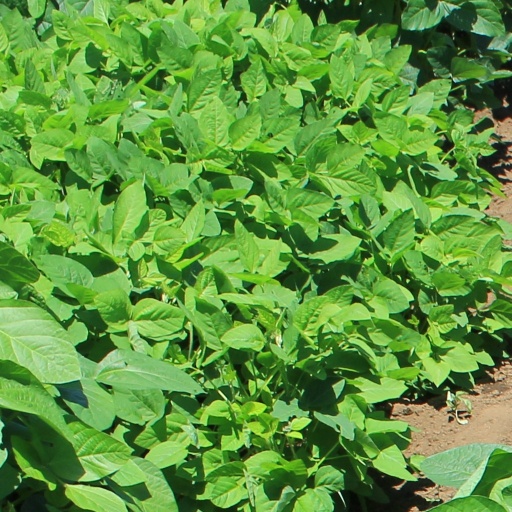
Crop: soybean